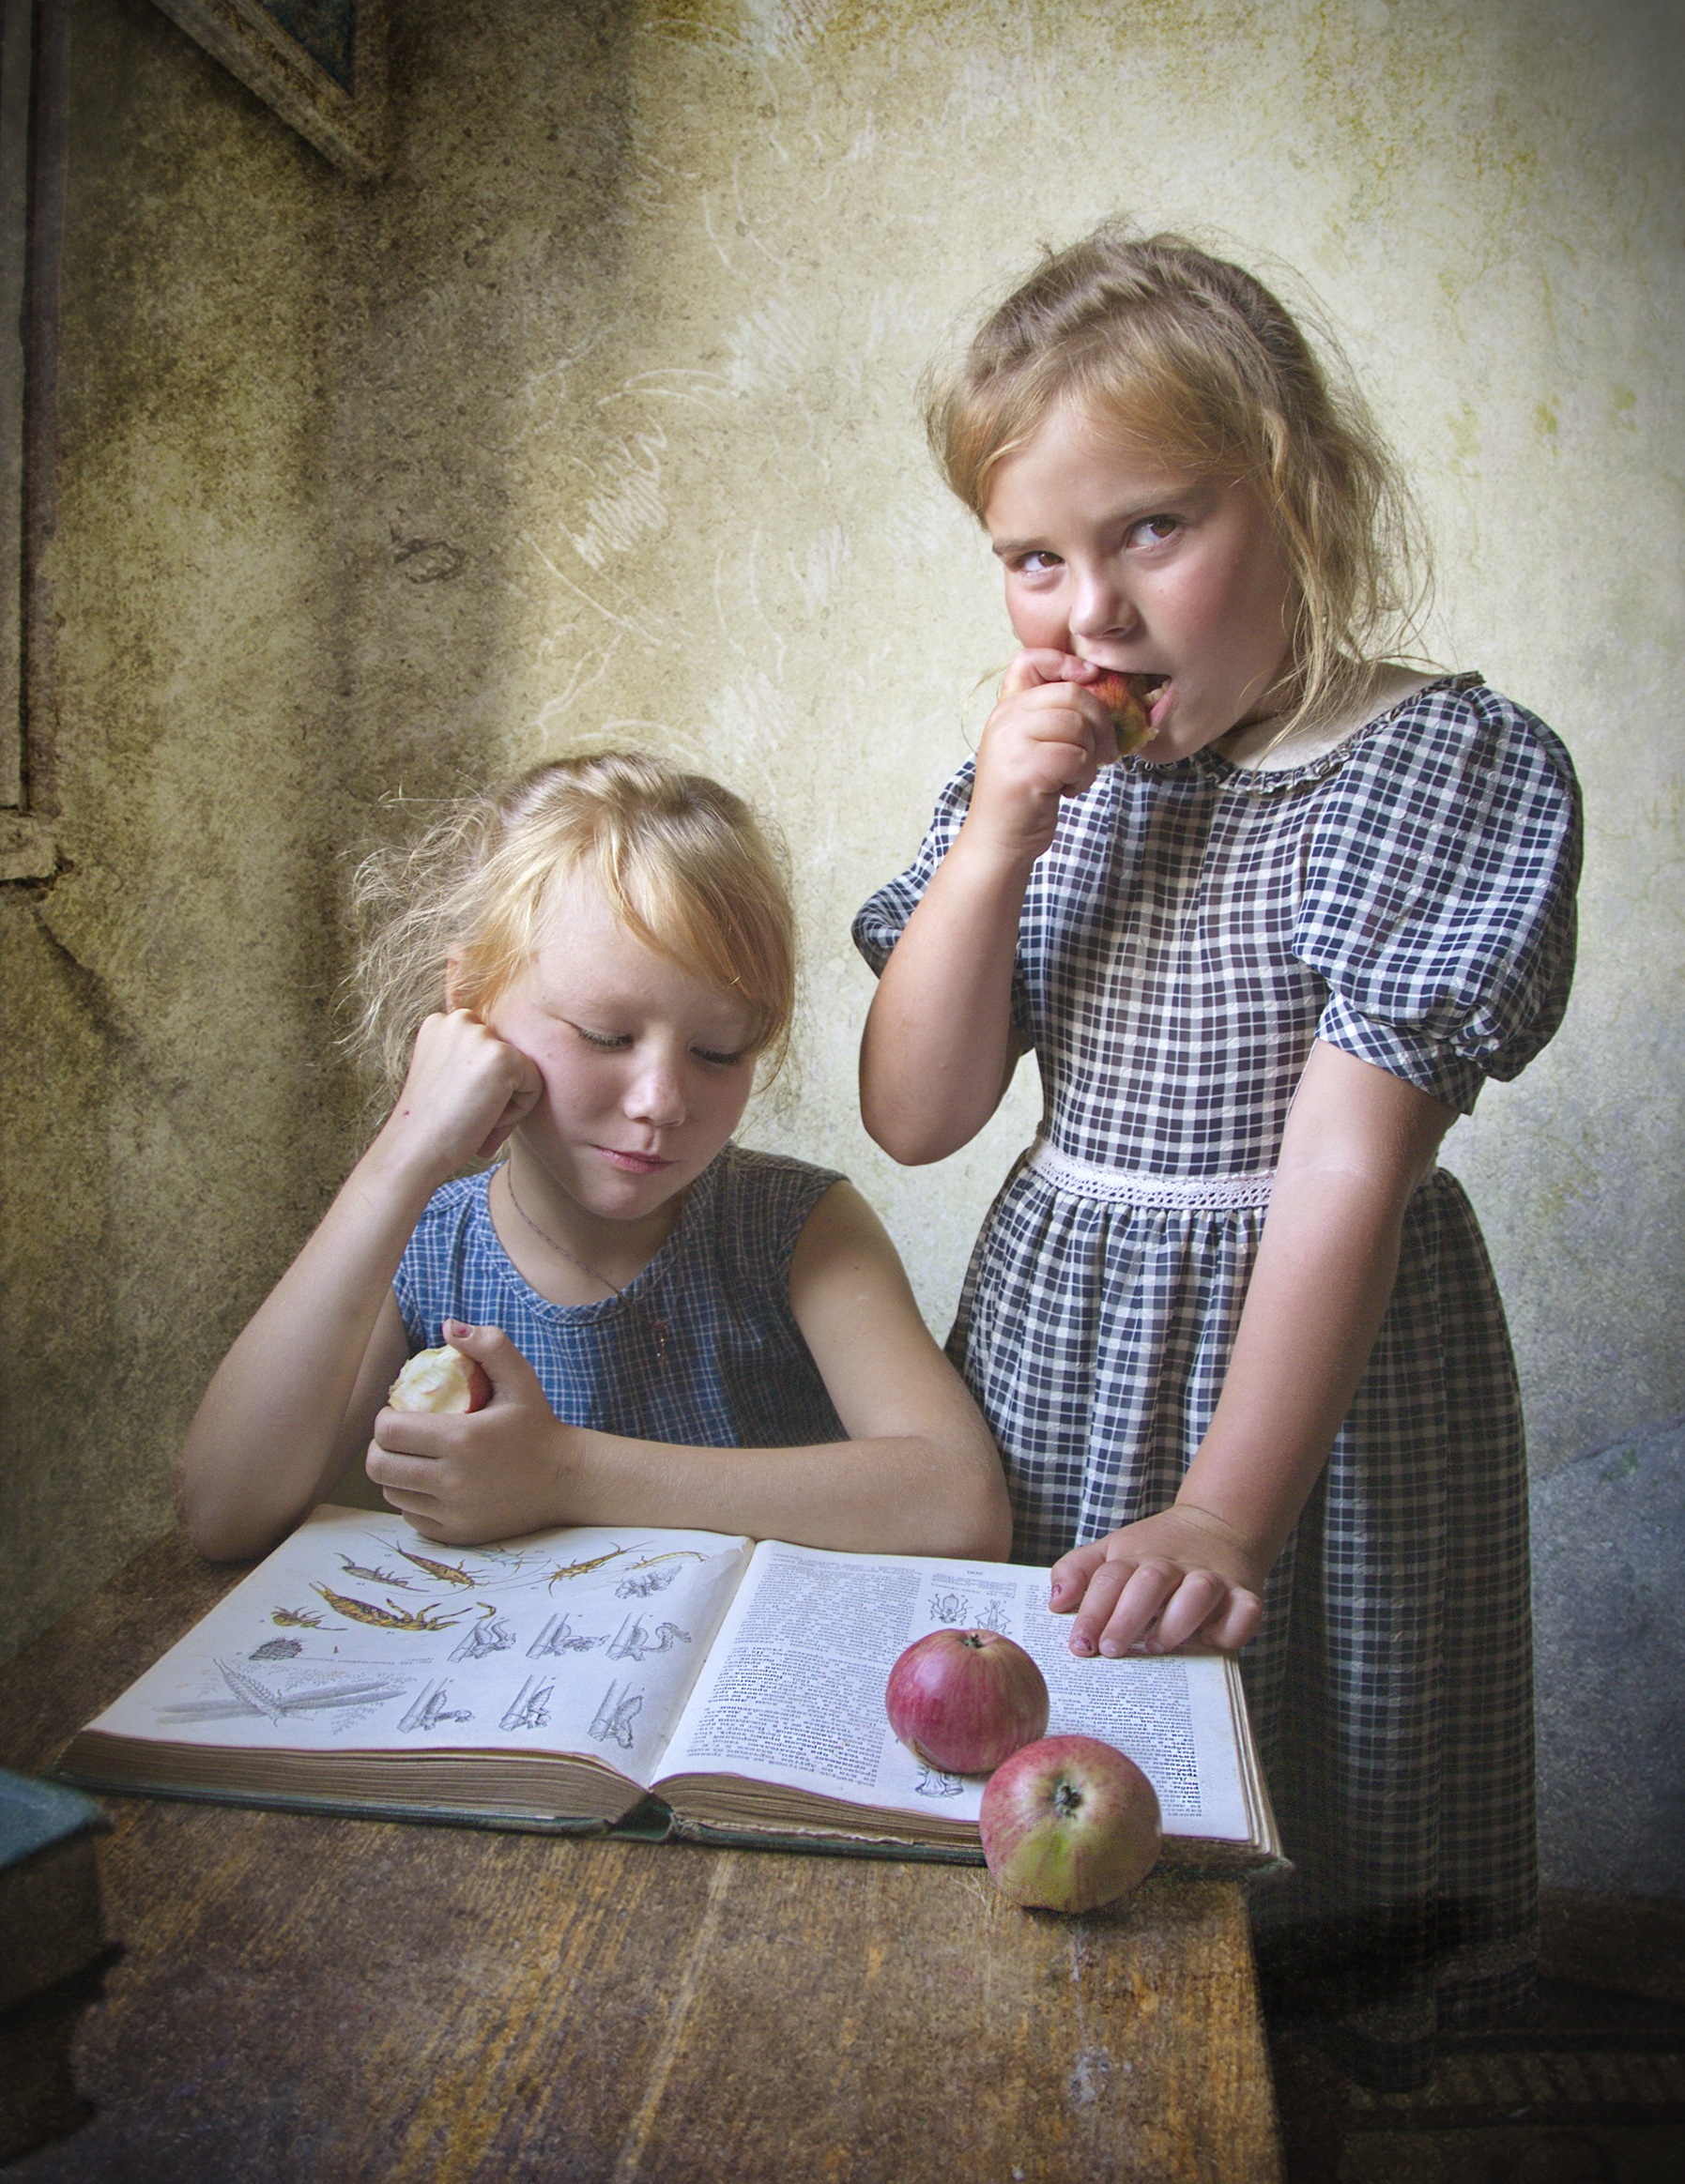
book, person, people, retro, reading, portrait, sitting, child, family, kids, girls, toddler, photograph, apples, photo shoot, portrait photography, human positions